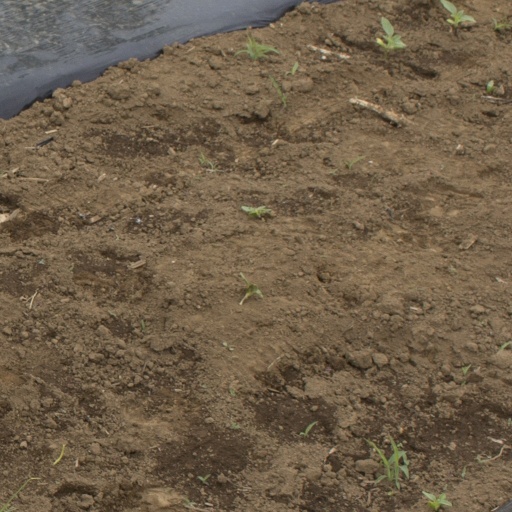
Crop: Jerusalem artichoke